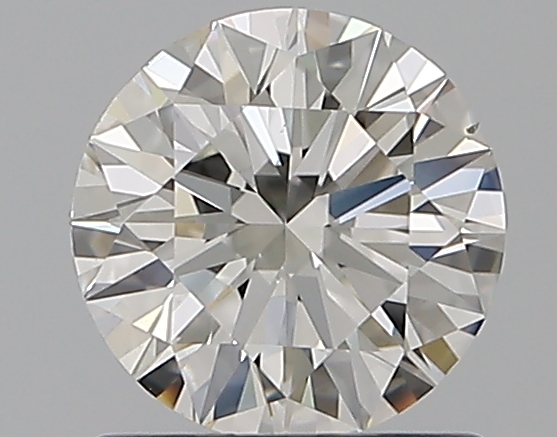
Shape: round
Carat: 0.9
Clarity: VS2
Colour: I
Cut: EX
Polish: EX
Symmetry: EX
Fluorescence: M
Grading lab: GIA
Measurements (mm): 6.17 x 6.22 x 3.8